Heaven on My Mind (film)

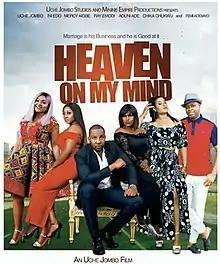

Heaven On My Mind is a 2018 Nigerian film directed and written by Nneka Ojor with Uche Jombo as co-writer.